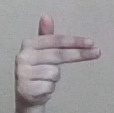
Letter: ghain